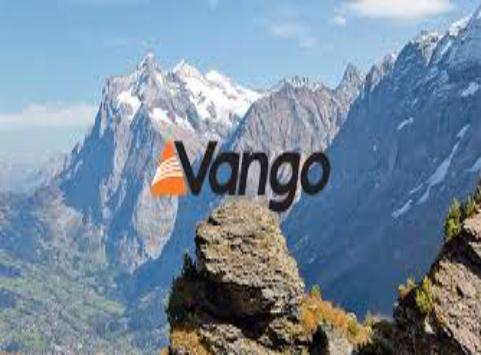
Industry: Sports